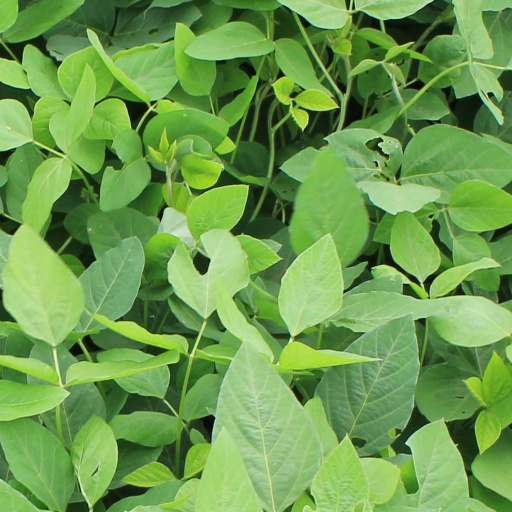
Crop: soybean